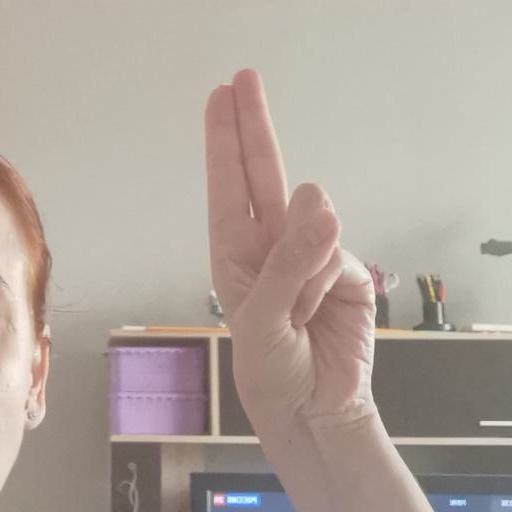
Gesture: two_up